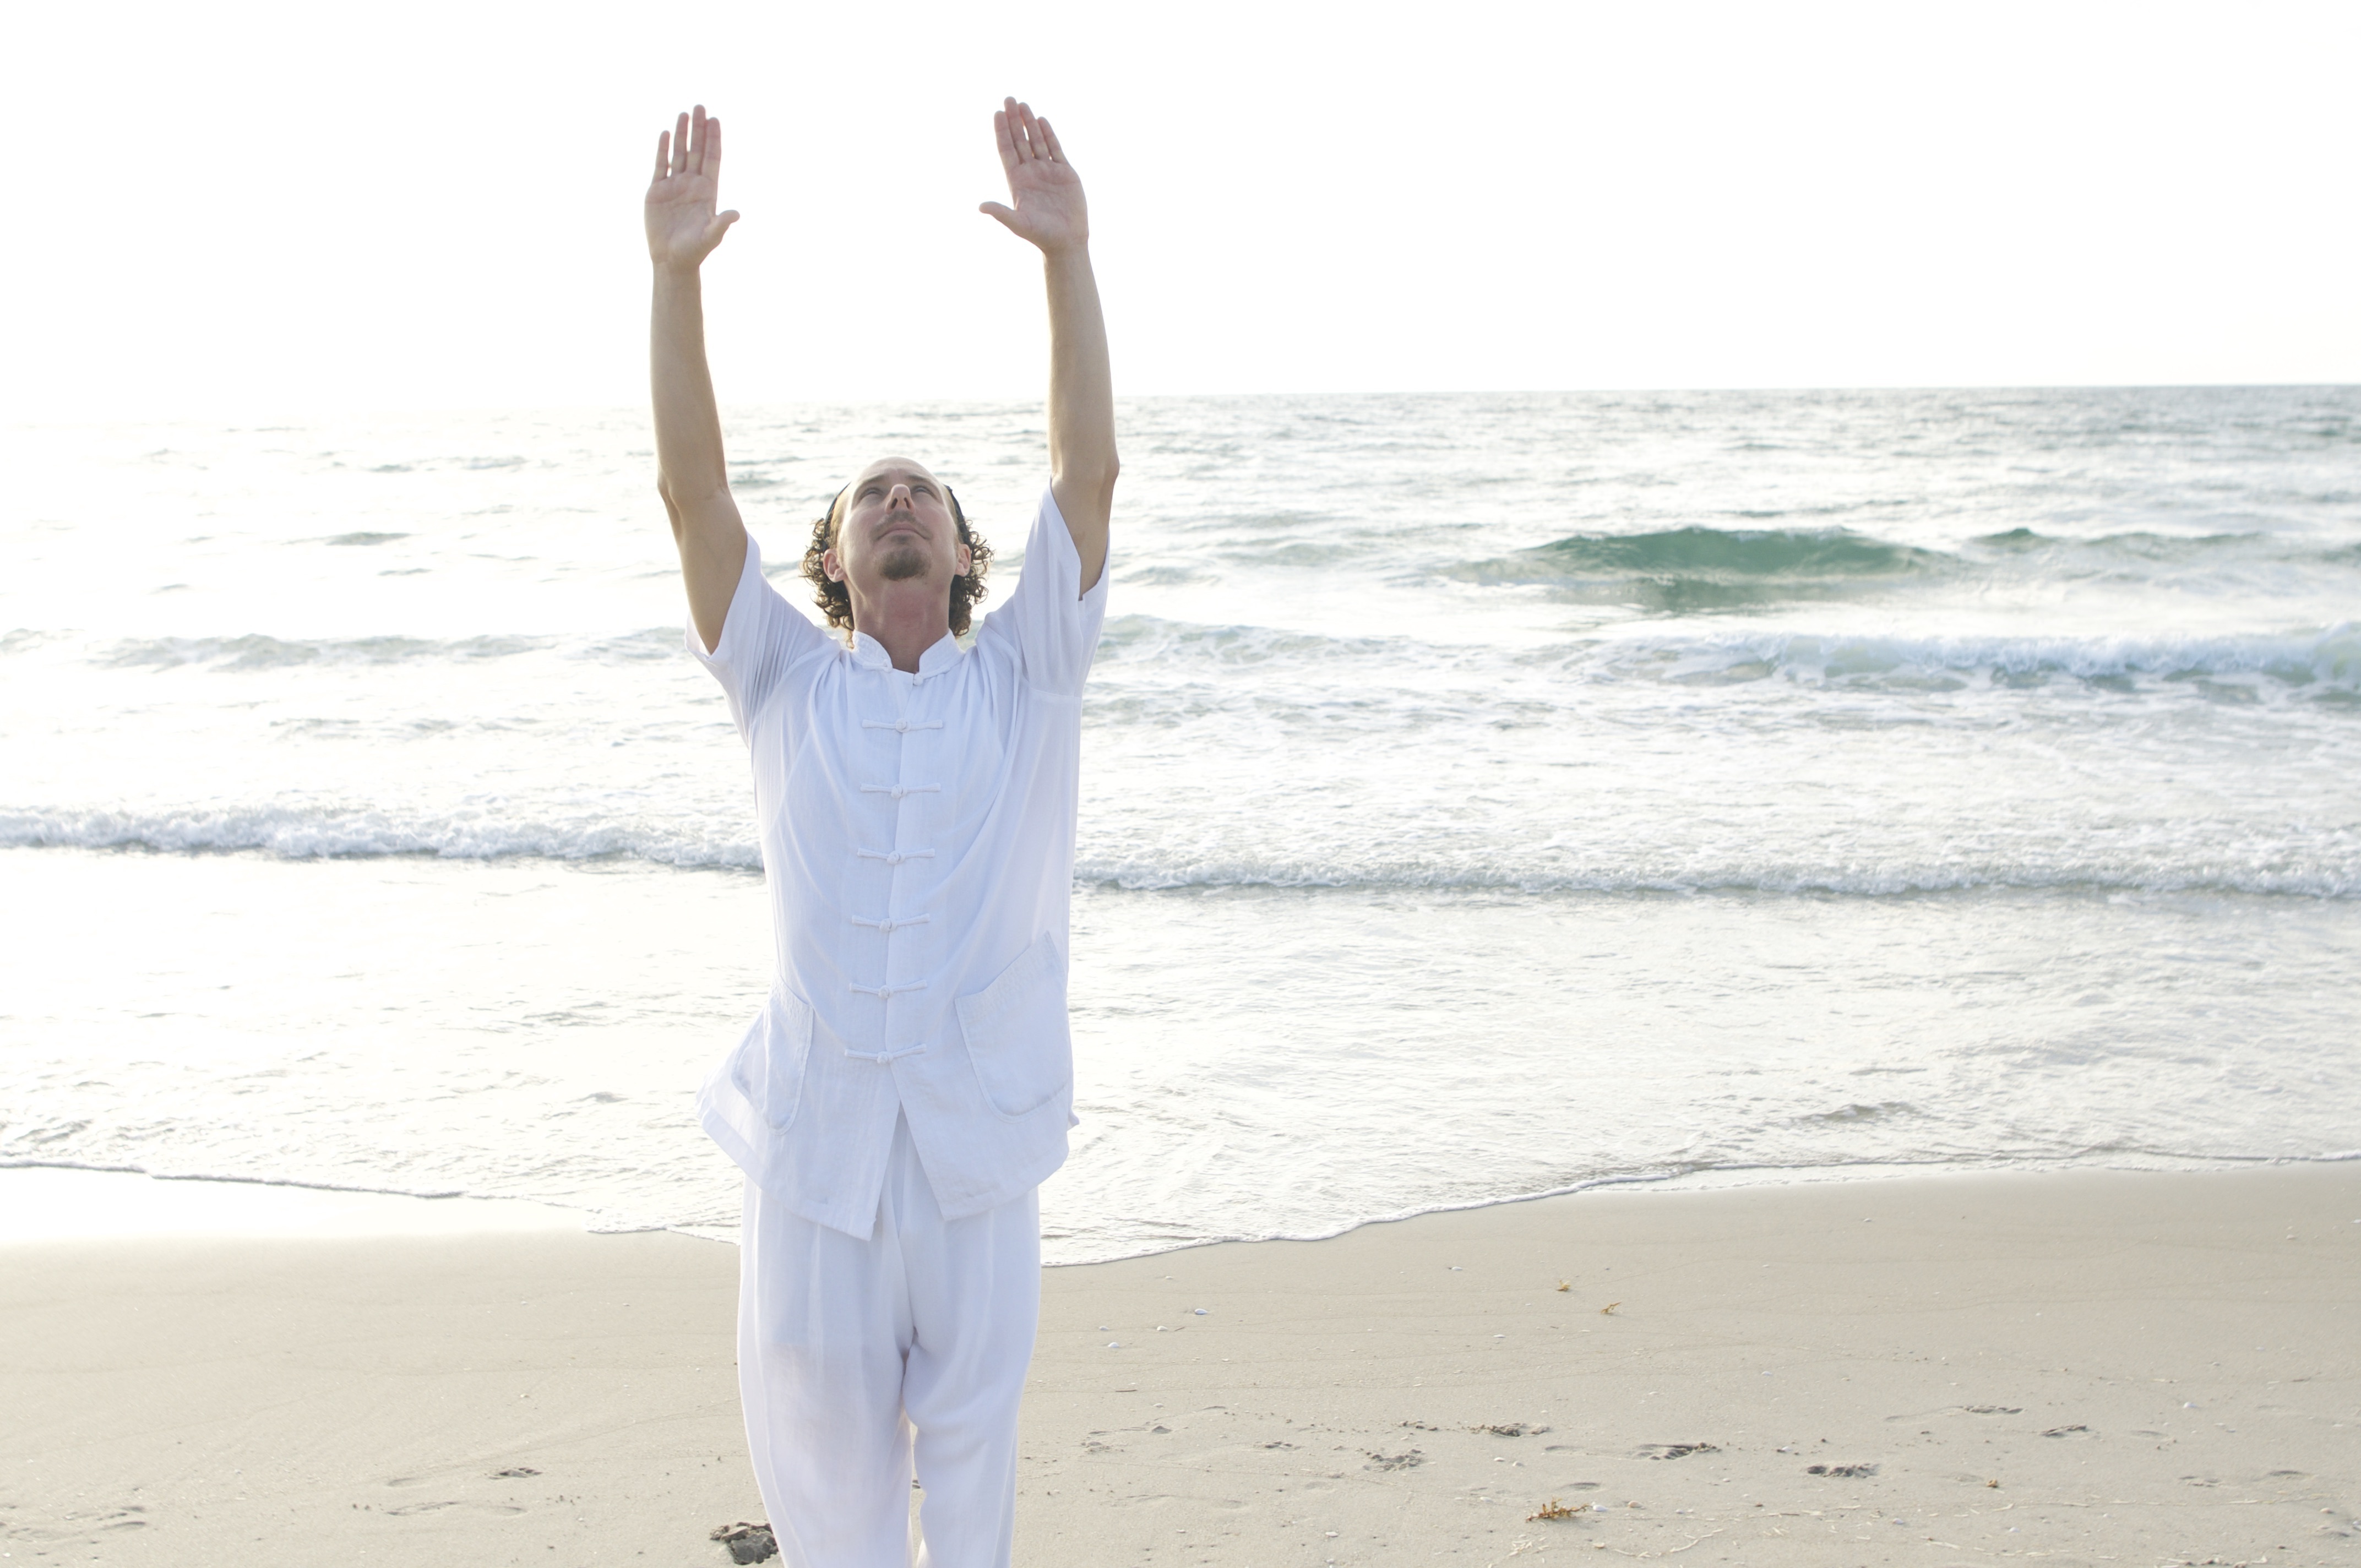
hand, sea, person, male, lifestyle, activity, meditation, oriental, traditional, wellbeing, qigong, tai qi, human action, physical fitness